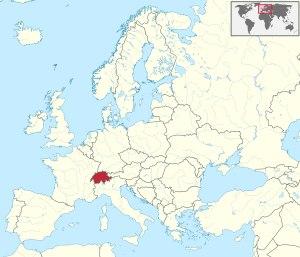
Le tournoi Europeada 2008 est la première édition de la Coupe d'Europe de football des minorités linguistiques et des nations sans État.
La liste des cavités naturelles les plus longues de Suisse recense sous la forme d'un tableau, les cavités souterraines naturelles connues, dont le développement est supérieur ou égal à dix milles mètres.
La liste des cavités naturelles les plus profondes de Suisse recense sous la forme d'un tableau, les cavités souterraines naturelles connues, dont la dénivellation est supérieure ou égale à cent cinquante mètres.
Cette liste commentée recense la mammalofaune en Suisse. Elle répertorie les espèces de mammifères suisses actuels et celles qui ont été récemment classifiées comme éteintes. Cette liste comporte 104 espèces réparties en neuf ordres et 25 familles, dont une est « en danger critique d'extinction », une autre est « en danger », trois sont « vulnérables », neuf sont « quasi menacées » et deux ont des « données insuffisantes » pour être classées.